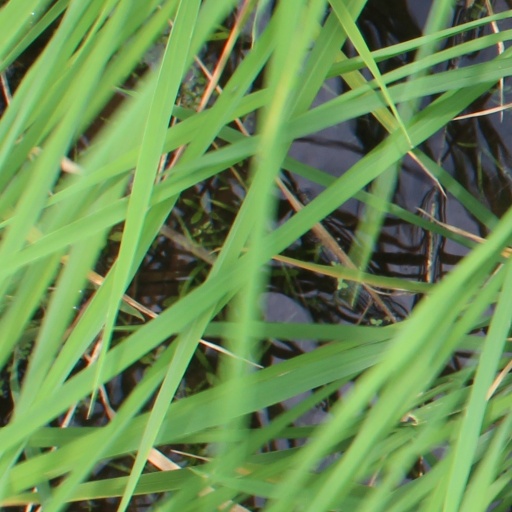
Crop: rice